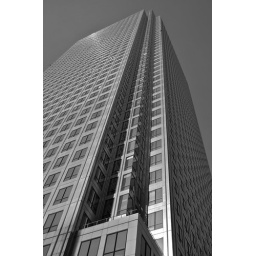
Canary wharf tower in black and white